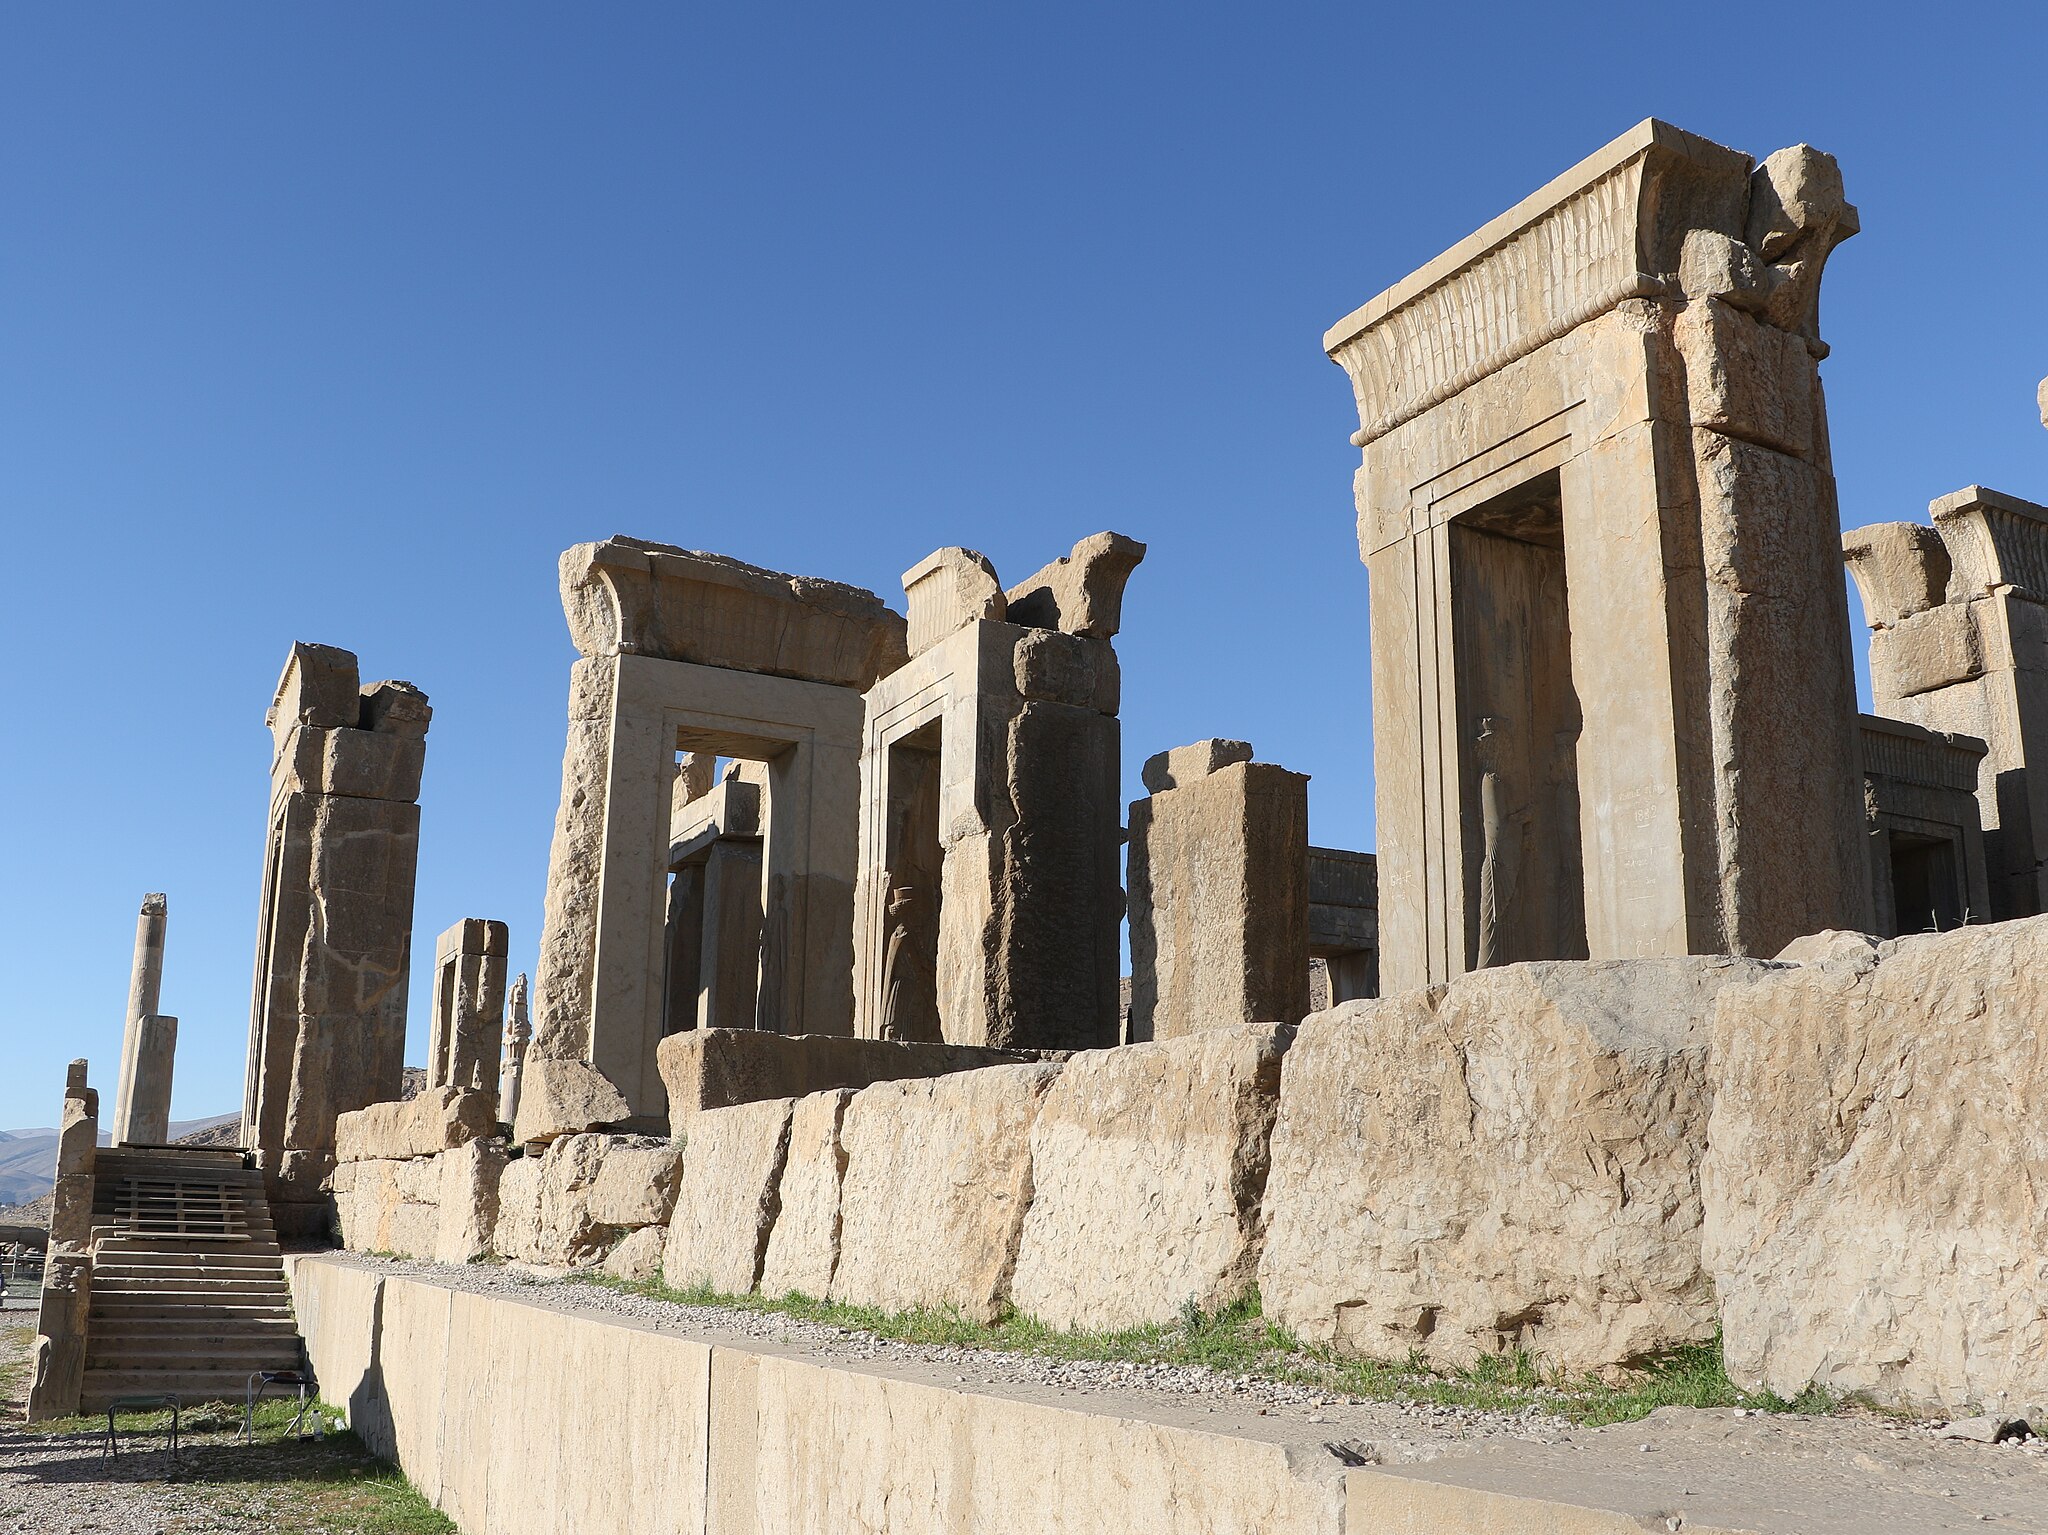
Title: PersepolisKakgTachar
Date: 2018-03-21 16:35:23
Categories: Palace of Darius I in Persepolis, Images from Wiki Loves Monuments 2018, Self-published work, Cultural heritage monuments in Iran with known IDs, Uploaded via Campaign:wlm-ir, Images from Wiki Loves Monuments in Marvdasht, 2018 in Persepolis, Iran photographs taken on 2018-03-21, Images from Wiki Loves Monuments 2018 in Iran